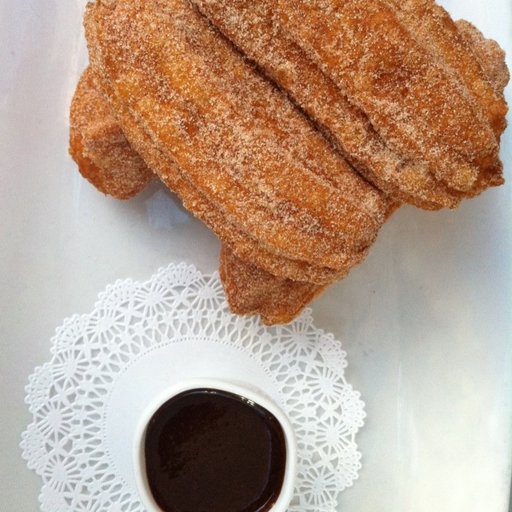
Label: churros